Châteauguay River

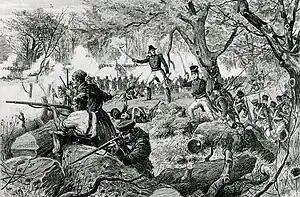
Canadian forces at the Battle of the Châteauguay, October 26, 1813, firing on American troops in the river valley

The Châteauguay River was the site of a significant battle during the War of 1812. In 1813, an American army was advancing north to try to capture Montreal. A Canadian force, composed of Canadian regular and militia units, and First Nations warriors, defeated the American forces at the battle of the Châteauguay on October 26, 1813. The battle kept Montreal from falling into American hands, which had major strategic value for keeping Upper Canada supplied and in communication with British forces in Lower Canada.